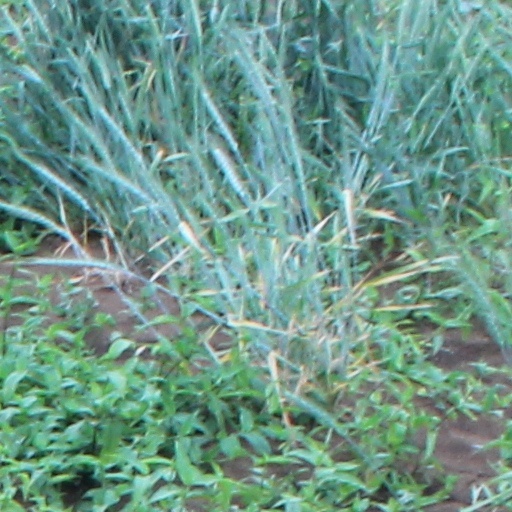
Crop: wheat